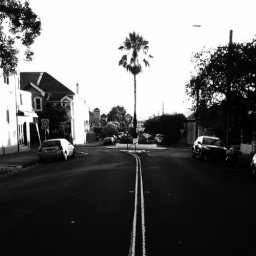
Palm tree in road